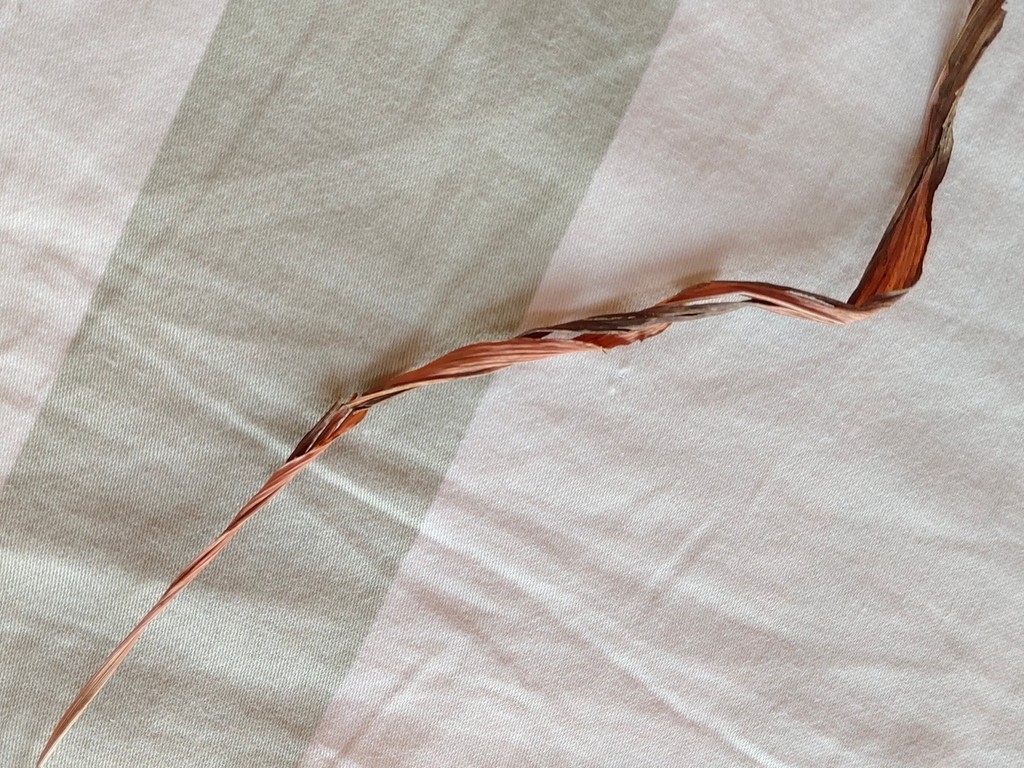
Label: Dried